The French Dispatch

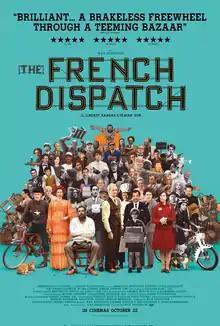
Theatrical release poster

The French Dispatch of the Liberty, Kansas Evening Sun (or simply The French Dispatch) is a 2021 American anthology comedy drama film written, directed, and co-produced by Wes Anderson from a story he conceived with Roman Coppola, Hugo Guinness, and Jason Schwartzman. It features an expansive ensemble cast and follows three different storylines as the French news bureau of the fictional "Liberty, Kansas Evening Sun" newspaper publishes its final issue.